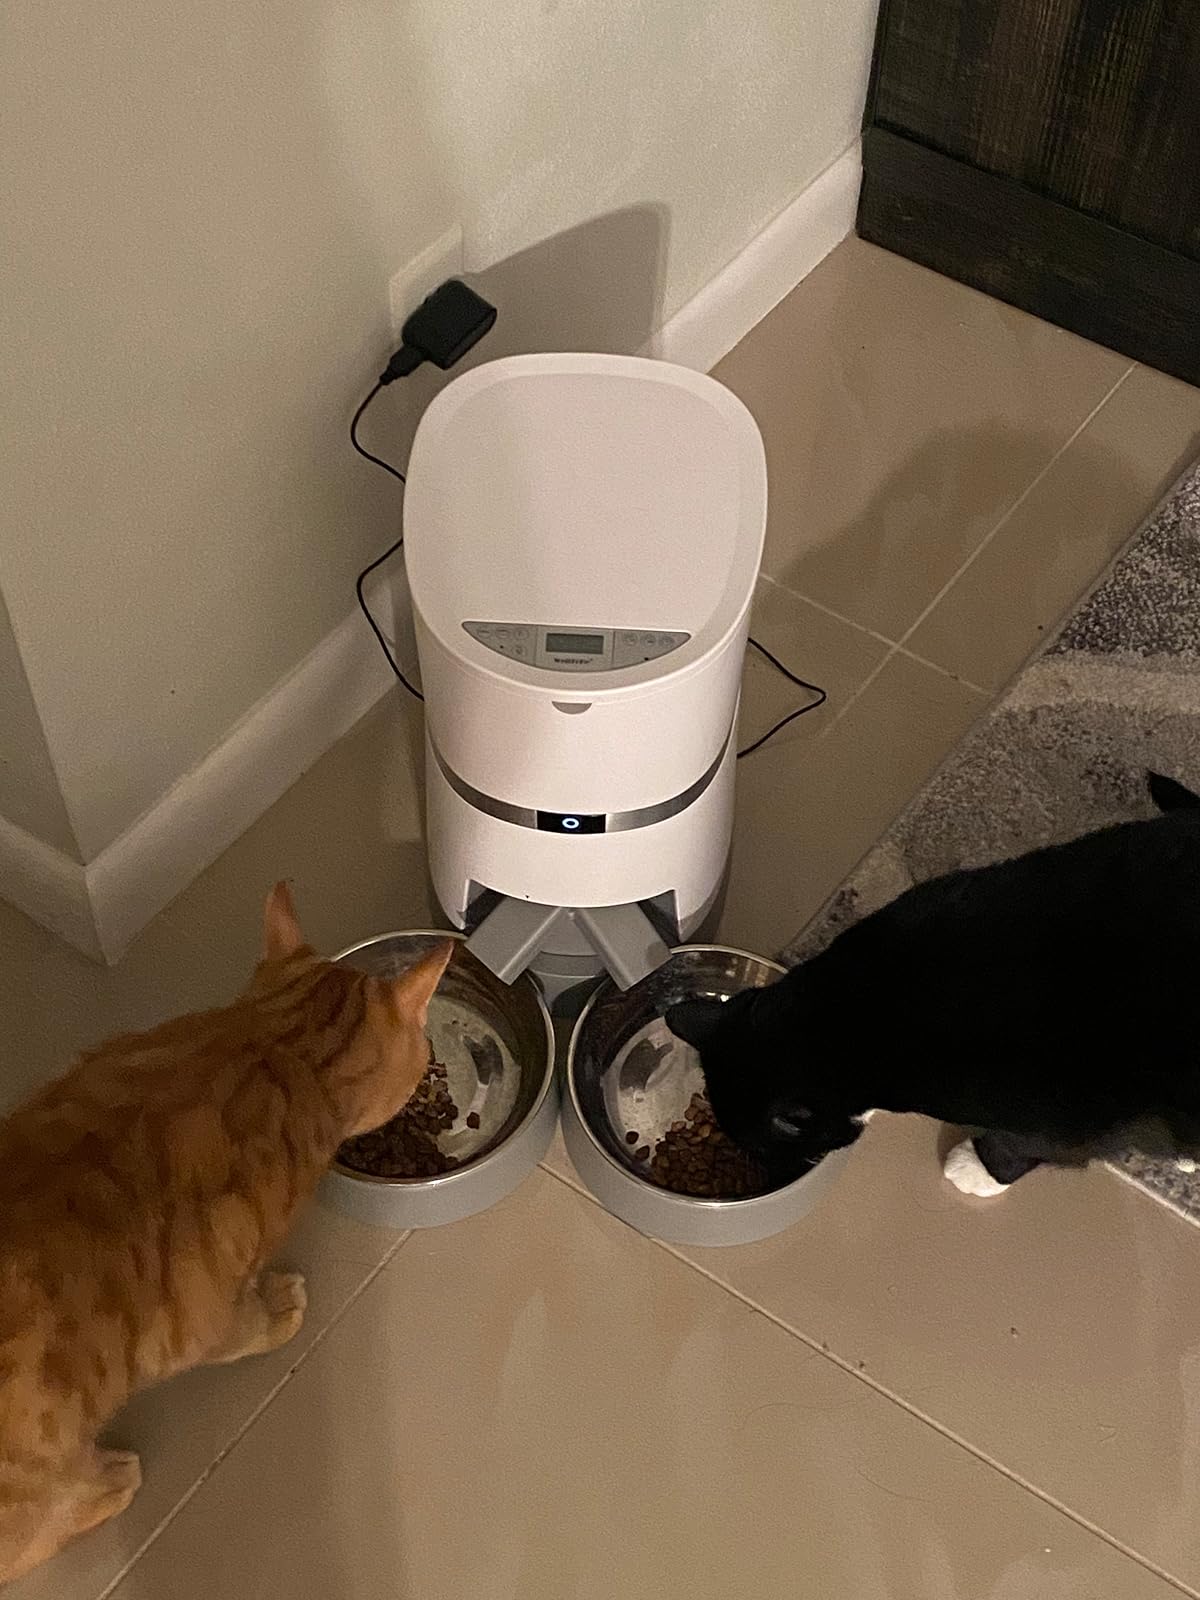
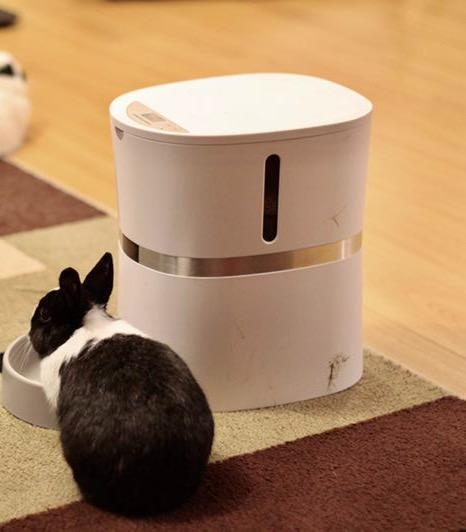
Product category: items_feeder
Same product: no